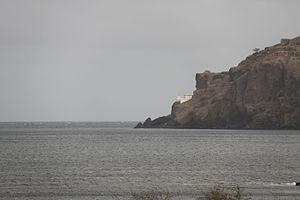
Le phare de Ponta Preta ou phare de Ponta da Fazenda ou encore phare de Tarrafal est un phare situé à l'extrémité nord-ouest de l'île de Santiago, l'une des îles du groupe des Sotavento, au Cap-Vert.